Hospental

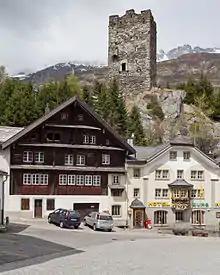
Tower and Hotel Burg

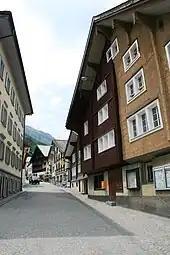
Village of Hospental

Hospental has an area, , of . Of this area, 32.3% is used for agricultural purposes, while 9.7% is forested. Of the rest of the land, 1.4% is settled (buildings or roads) and the remainder (56.6%) is non-productive (rivers, glaciers or mountains). , 0.8% of the total land area was heavily forested, while 8.9% is covered in small trees and shrubbery. Of the agricultural land, 5.3% is used for orchards or vine crops and 27.1% is used for alpine pastures. Of the settled areas, 0.1% is covered with buildings, 0.3% is classed as special developments, and 1.0% is transportation infrastructure. Of the unproductive areas, 0.1% is unproductive standing water (ponds or lakes), 1.1% is unproductive flowing water (rivers), 34.9% is too rocky for vegetation, and 20.5% is other unproductive land.